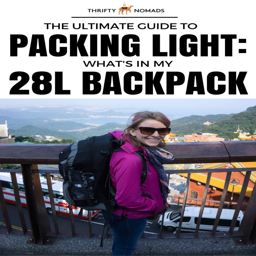
want to pack light for travel but not miss a thing ? look no further .